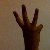
The image shows a hand gesture representing the number 6 in Indian Sign Language.